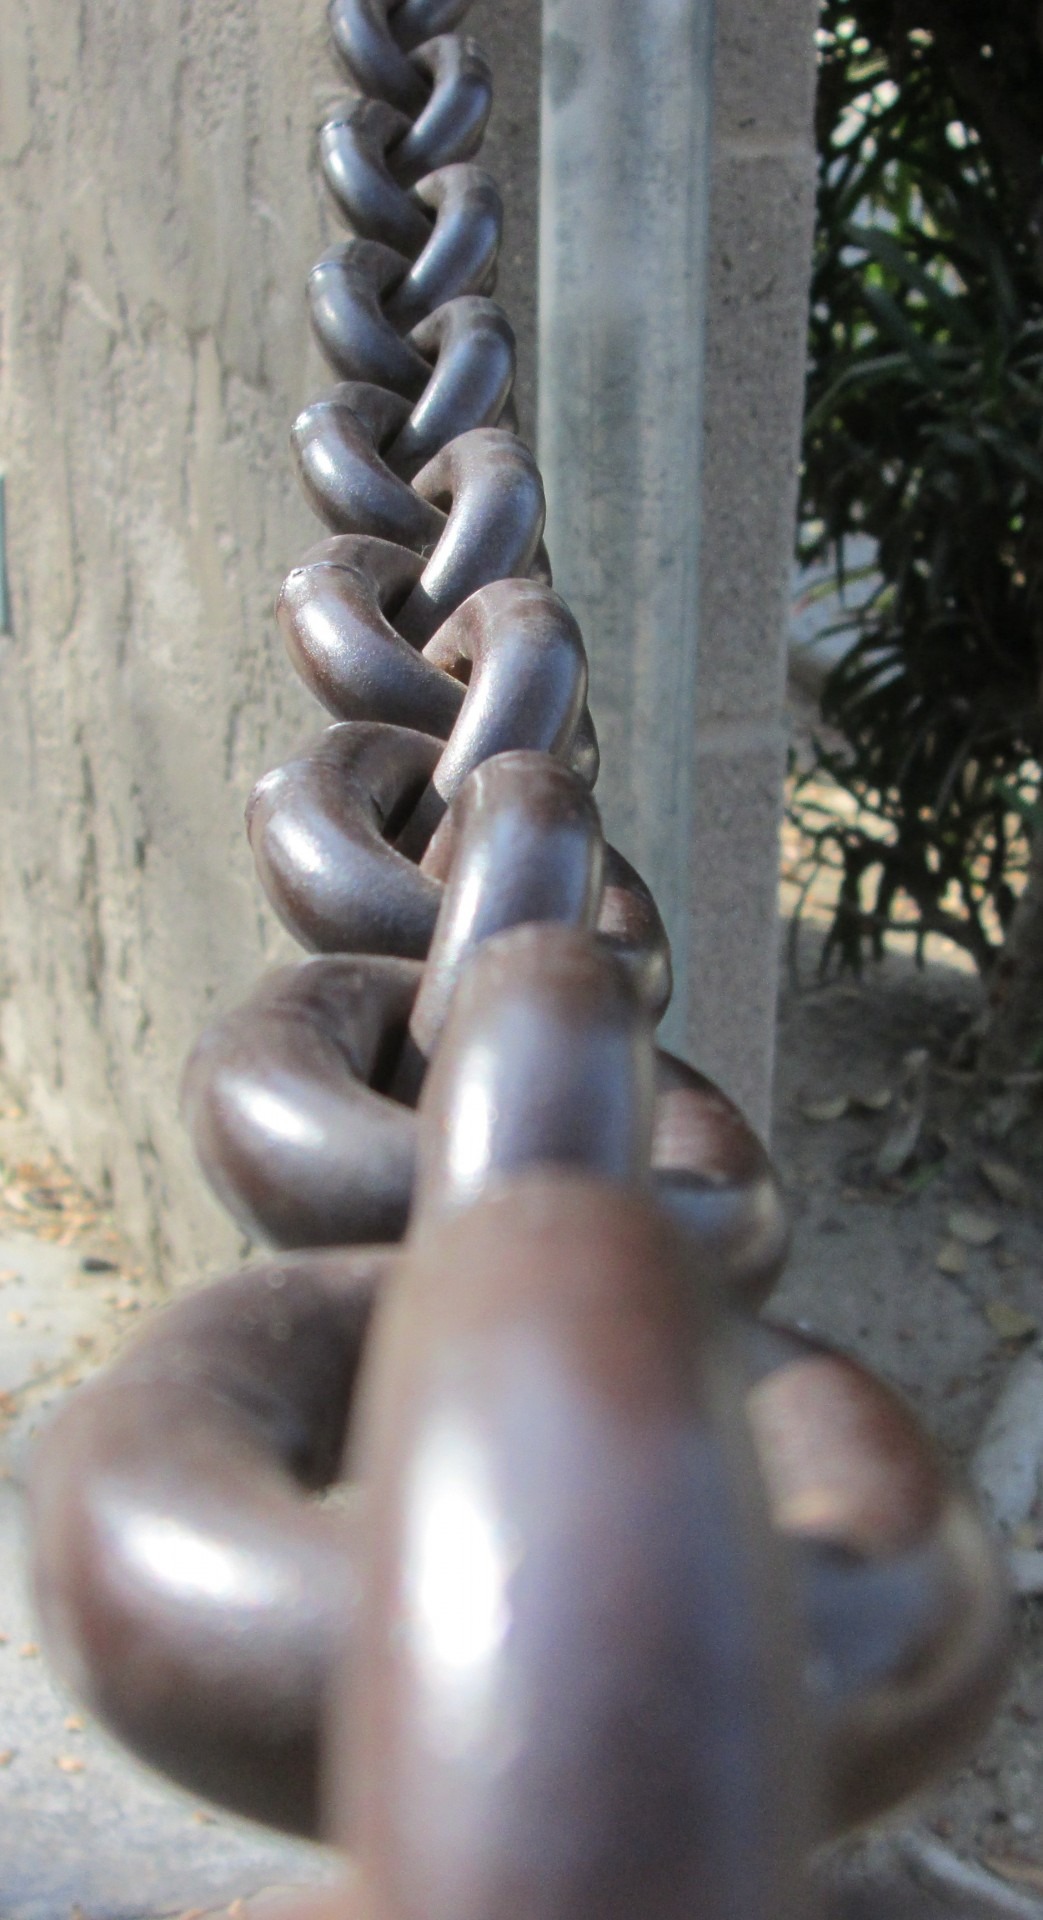
chain, perspective, monument, steel, statue, security, material, sculpture, power, art, temple, angle, iron, chained, carving, protection, links, connection, strong, strength, metallic, stone carving